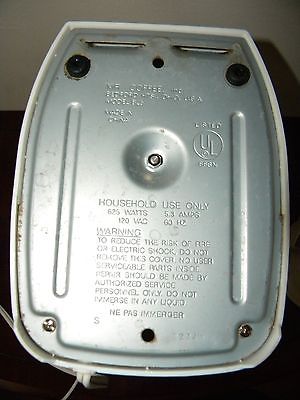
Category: coffee maker